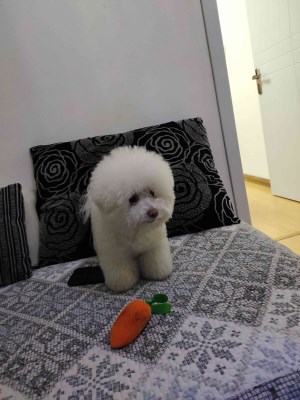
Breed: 3083-n000117-Bichon_Frise